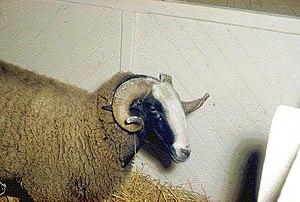
On dénombre une soixantaine de races ovines en France dont certaines sont aujourd'hui des races dites de conservatoire et beaucoup classées par le Bureau des ressources génétiques dans la liste des races en danger.